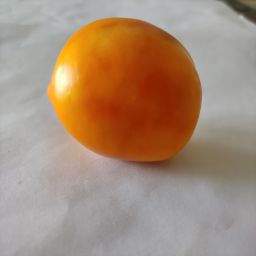
Crop: Tomato
Quality: Ripe